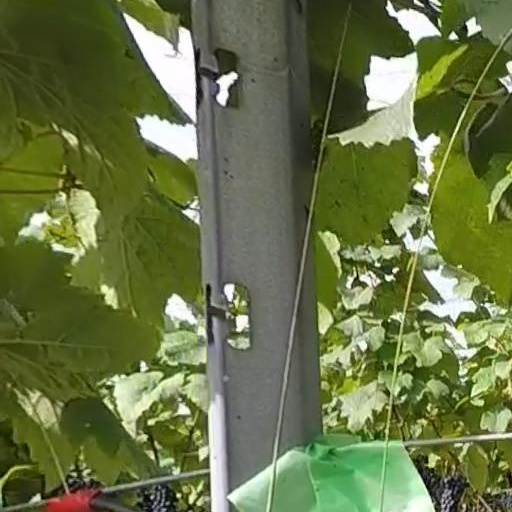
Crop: grape